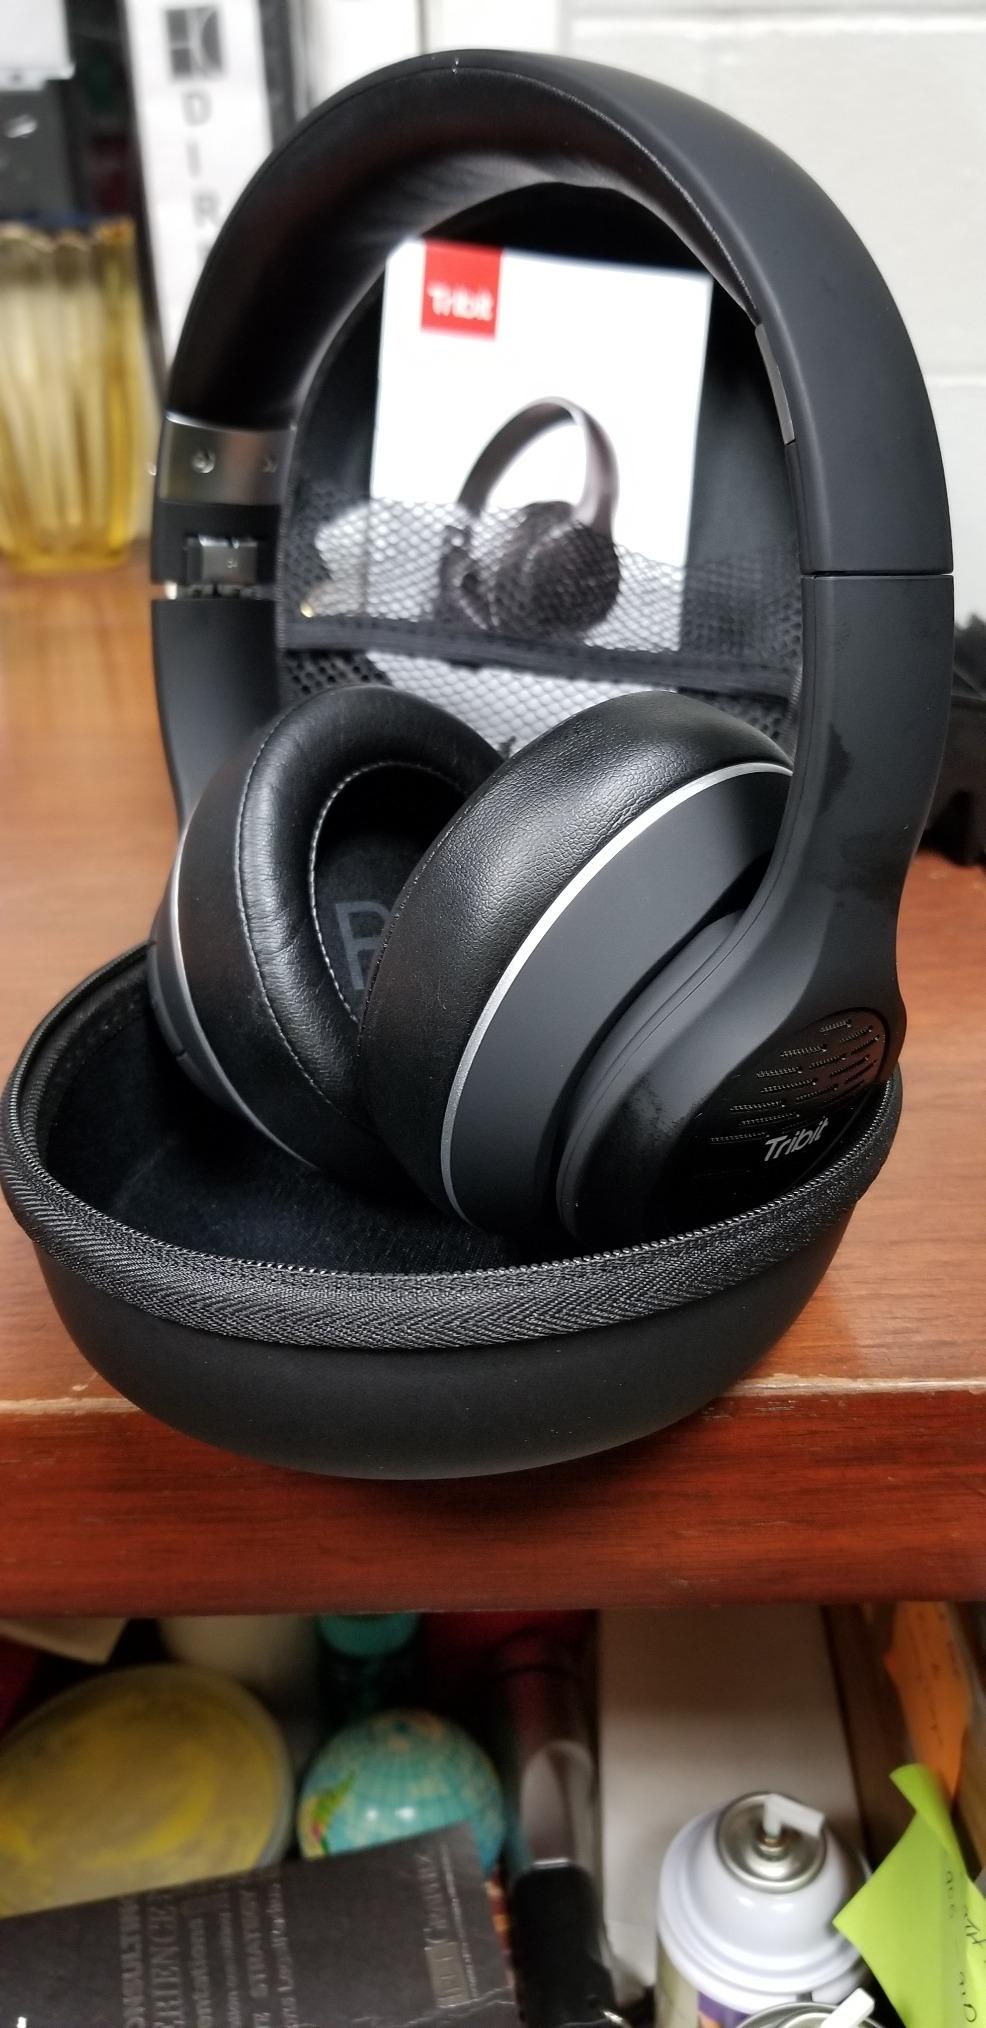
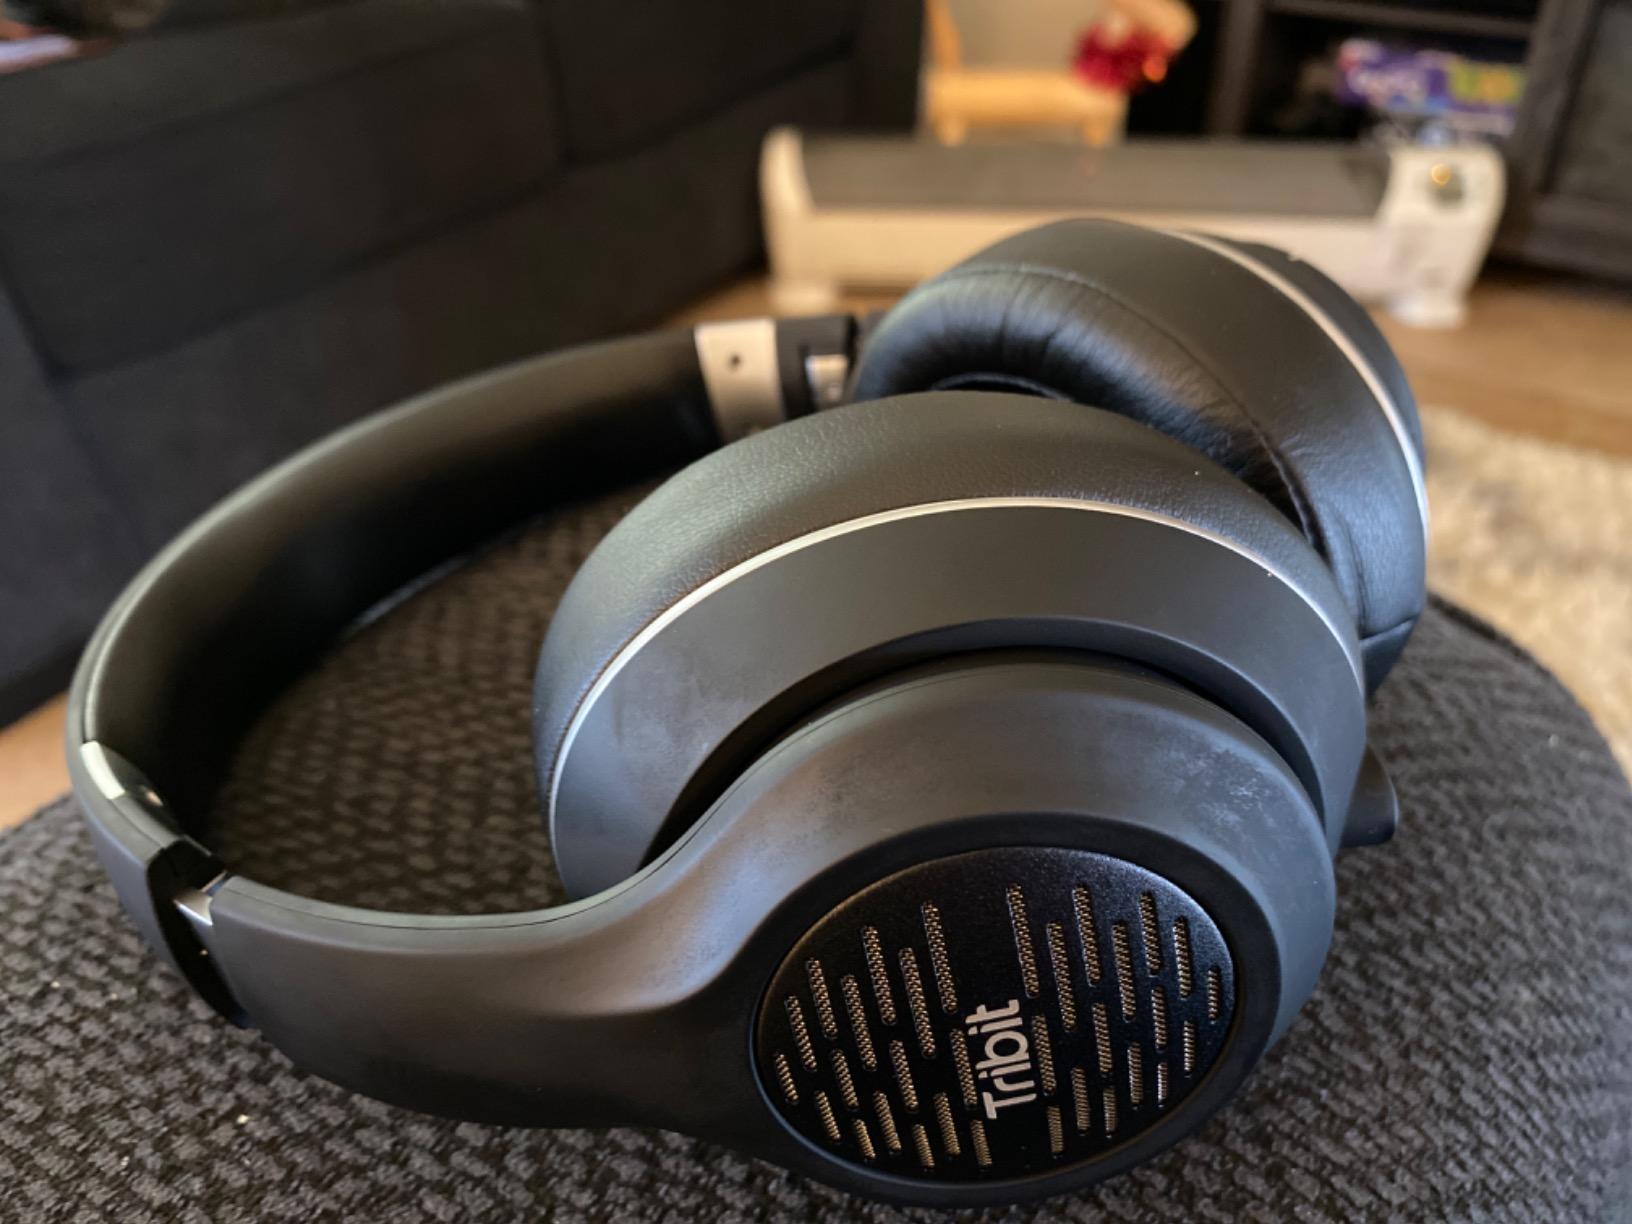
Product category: headphones
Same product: yes